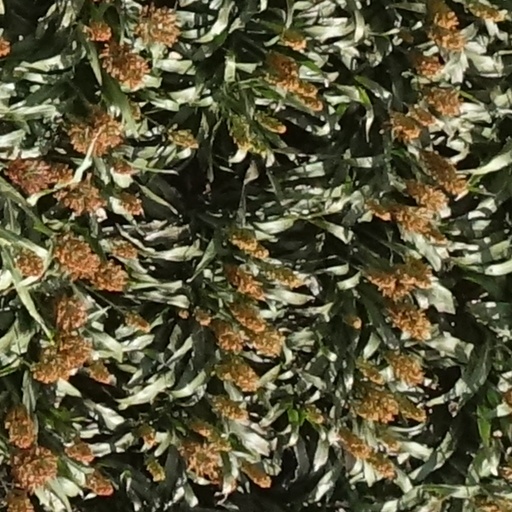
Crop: sorghum